Shrubland

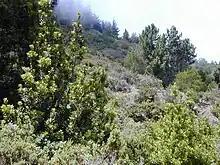
Low shrubland in Hawaii

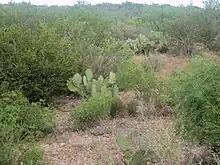
Scrub vegetation with cactus in Webb County in south Texas

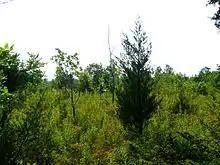
Shrubland in Prince Edward County, Ontario.

Shrubland, scrubland, scrub, brush, or bush is a plant community characterized by vegetation dominated by shrubs, often also including grasses, herbs, and geophytes. Shrubland may either occur naturally or be the result of human activity. It may be the mature vegetation type in a particular region and remain stable over time, or it may be a transitional community that occurs temporarily as the result of a disturbance, such as fire. A stable state may be maintained by regular natural disturbance such as fire or browsing.